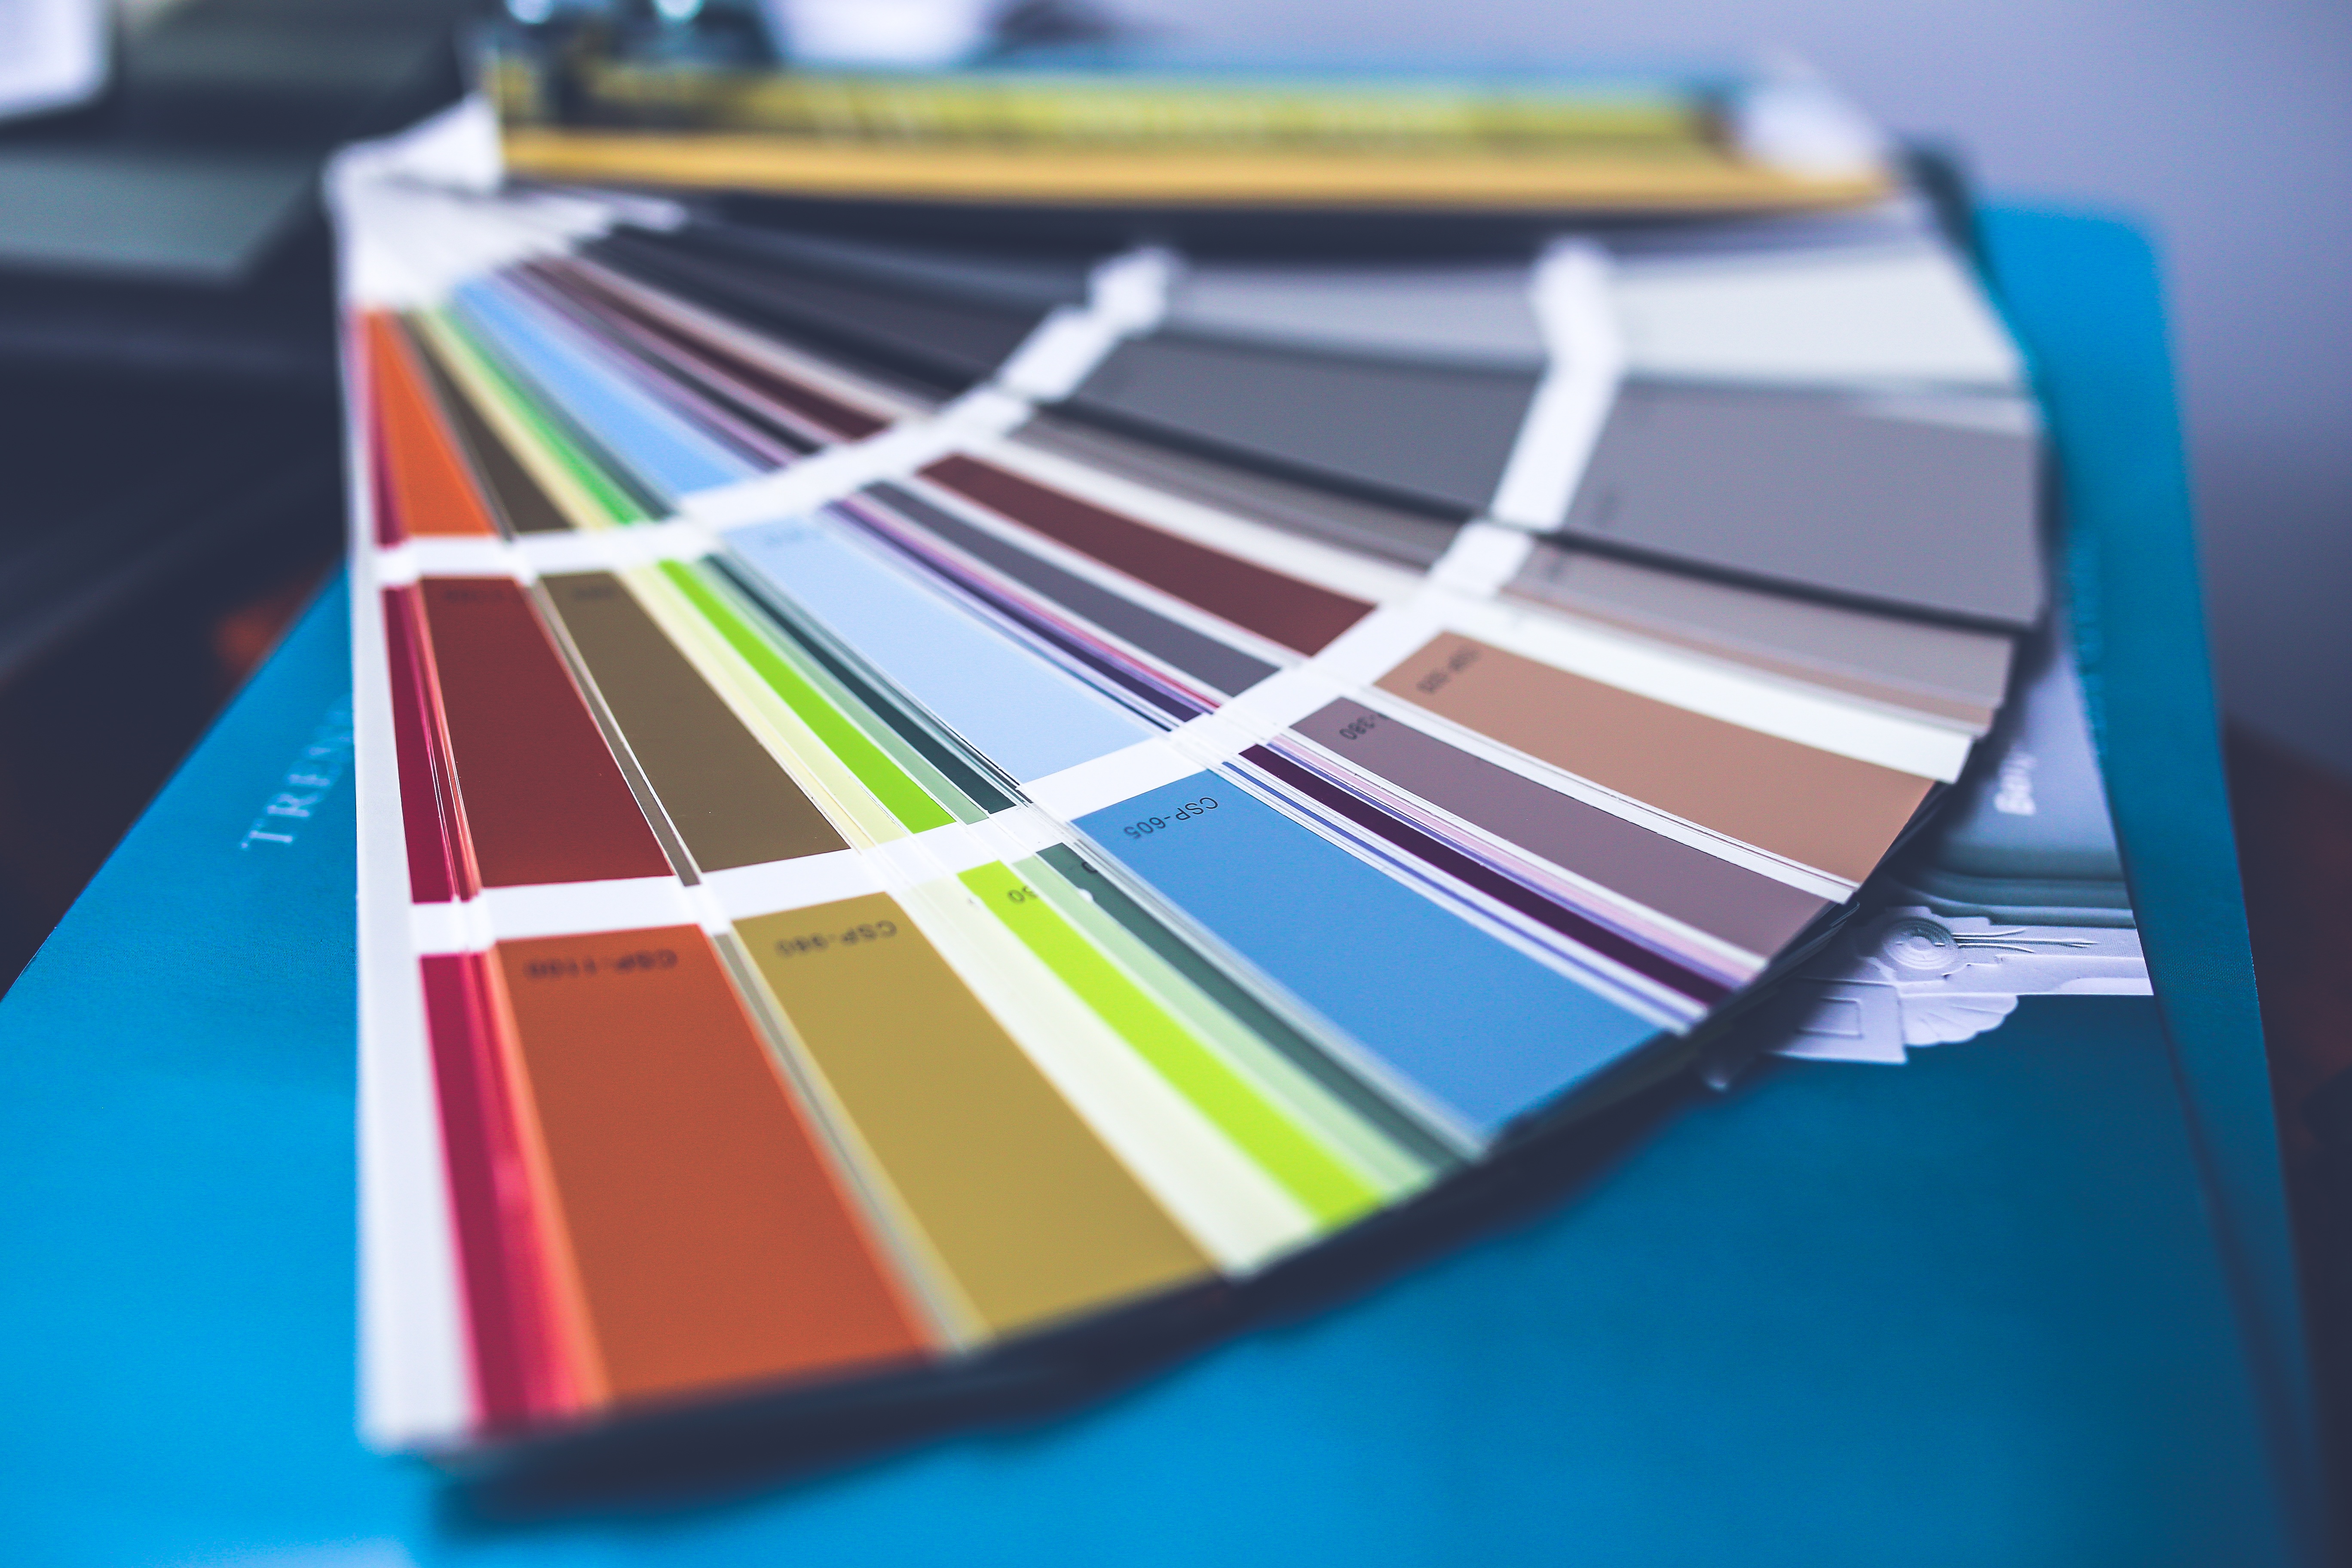
window, glass, line, color, paint, blue, circle, art, palette, design, shape, renovation, wall painting, overhaul, compact disc